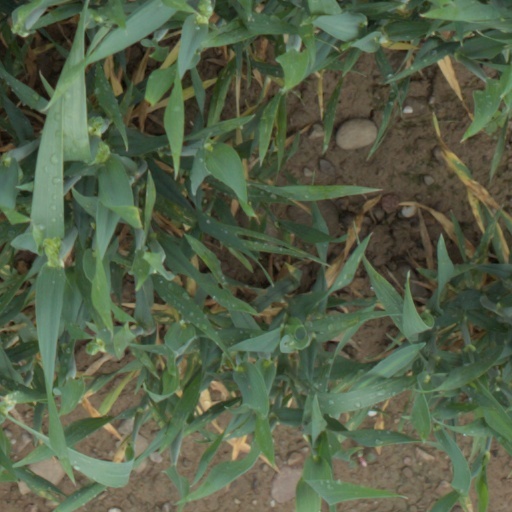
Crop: wheat